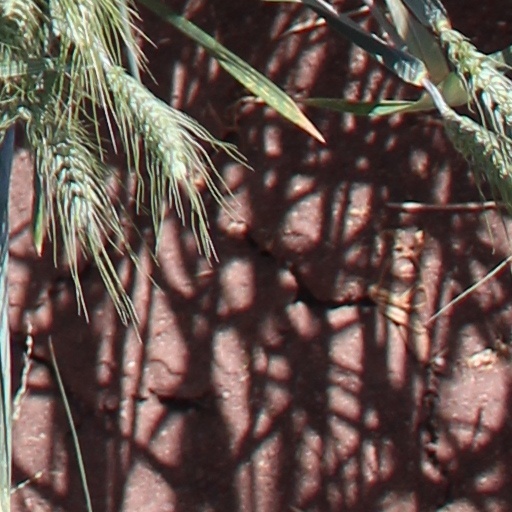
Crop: wheat